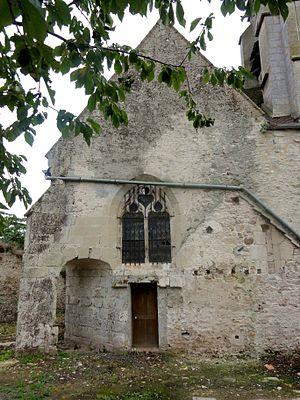
Collatéral nord, vue depuis le nord. Cette travée, qui peut être considéré comme une sorte de faux croisillon, ne communique plus avec le reste de l'église que par une porte
L'église Saint-Caprais-et-Saint-Vincent est une église catholique paroissiale située à Auger-Saint-Vincent, dans l'Oise, en France. Ses origines remontent au moins aux années 930 / 940, quand Raoul II de Vexin donne le patronage de la cure au prieuré Saint-Arnoul de Crépy-en-Valois. Une petite église romane est construite au premier quart du XIIᵉ siècle, et des éléments de sa nef et de son chœur sont englobées dans la construction actuelle. À partir du milieu du XIIᵉ siècle et jusqu'au début du XIIIᵉ siècle, puis à la fin du XVᵉ siècle et au milieu du XVIᵉ siècle, l'église est agrandie à six reprises, et le plus souvent, les adjonctions ne portent que sur une seule travée, de sorte que l'édifice actuel est d'une complexité déconcertante. À l'extérieur, il offre toutefois une image assez harmonieuse, car les différentes campagnes de construction sont pour la plupart très rapprochées, si bien que les ruptures stylistiques trop évidentes sont évitées. Le clocher du milieu du XIIᵉ siècle est imposant, et coiffé d'une élégante flèche de pierre.